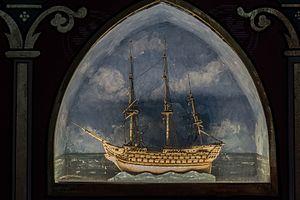
Chapelle de Condat Libourne Gironde
La chapelle de Condat est une église catholique située sur la commune de Libourne, dans le département de la Gironde, en France.